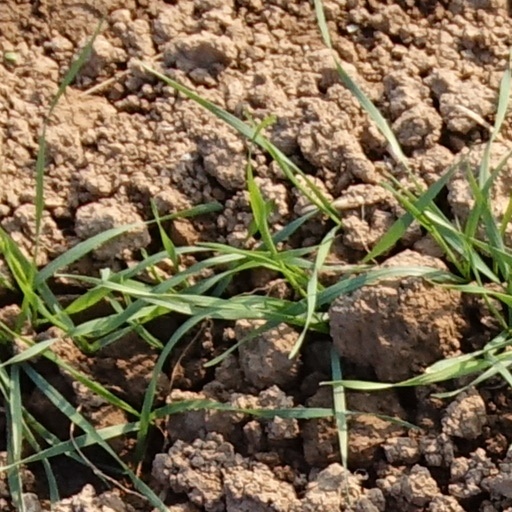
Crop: wheat